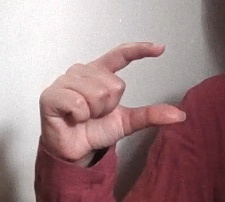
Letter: dal